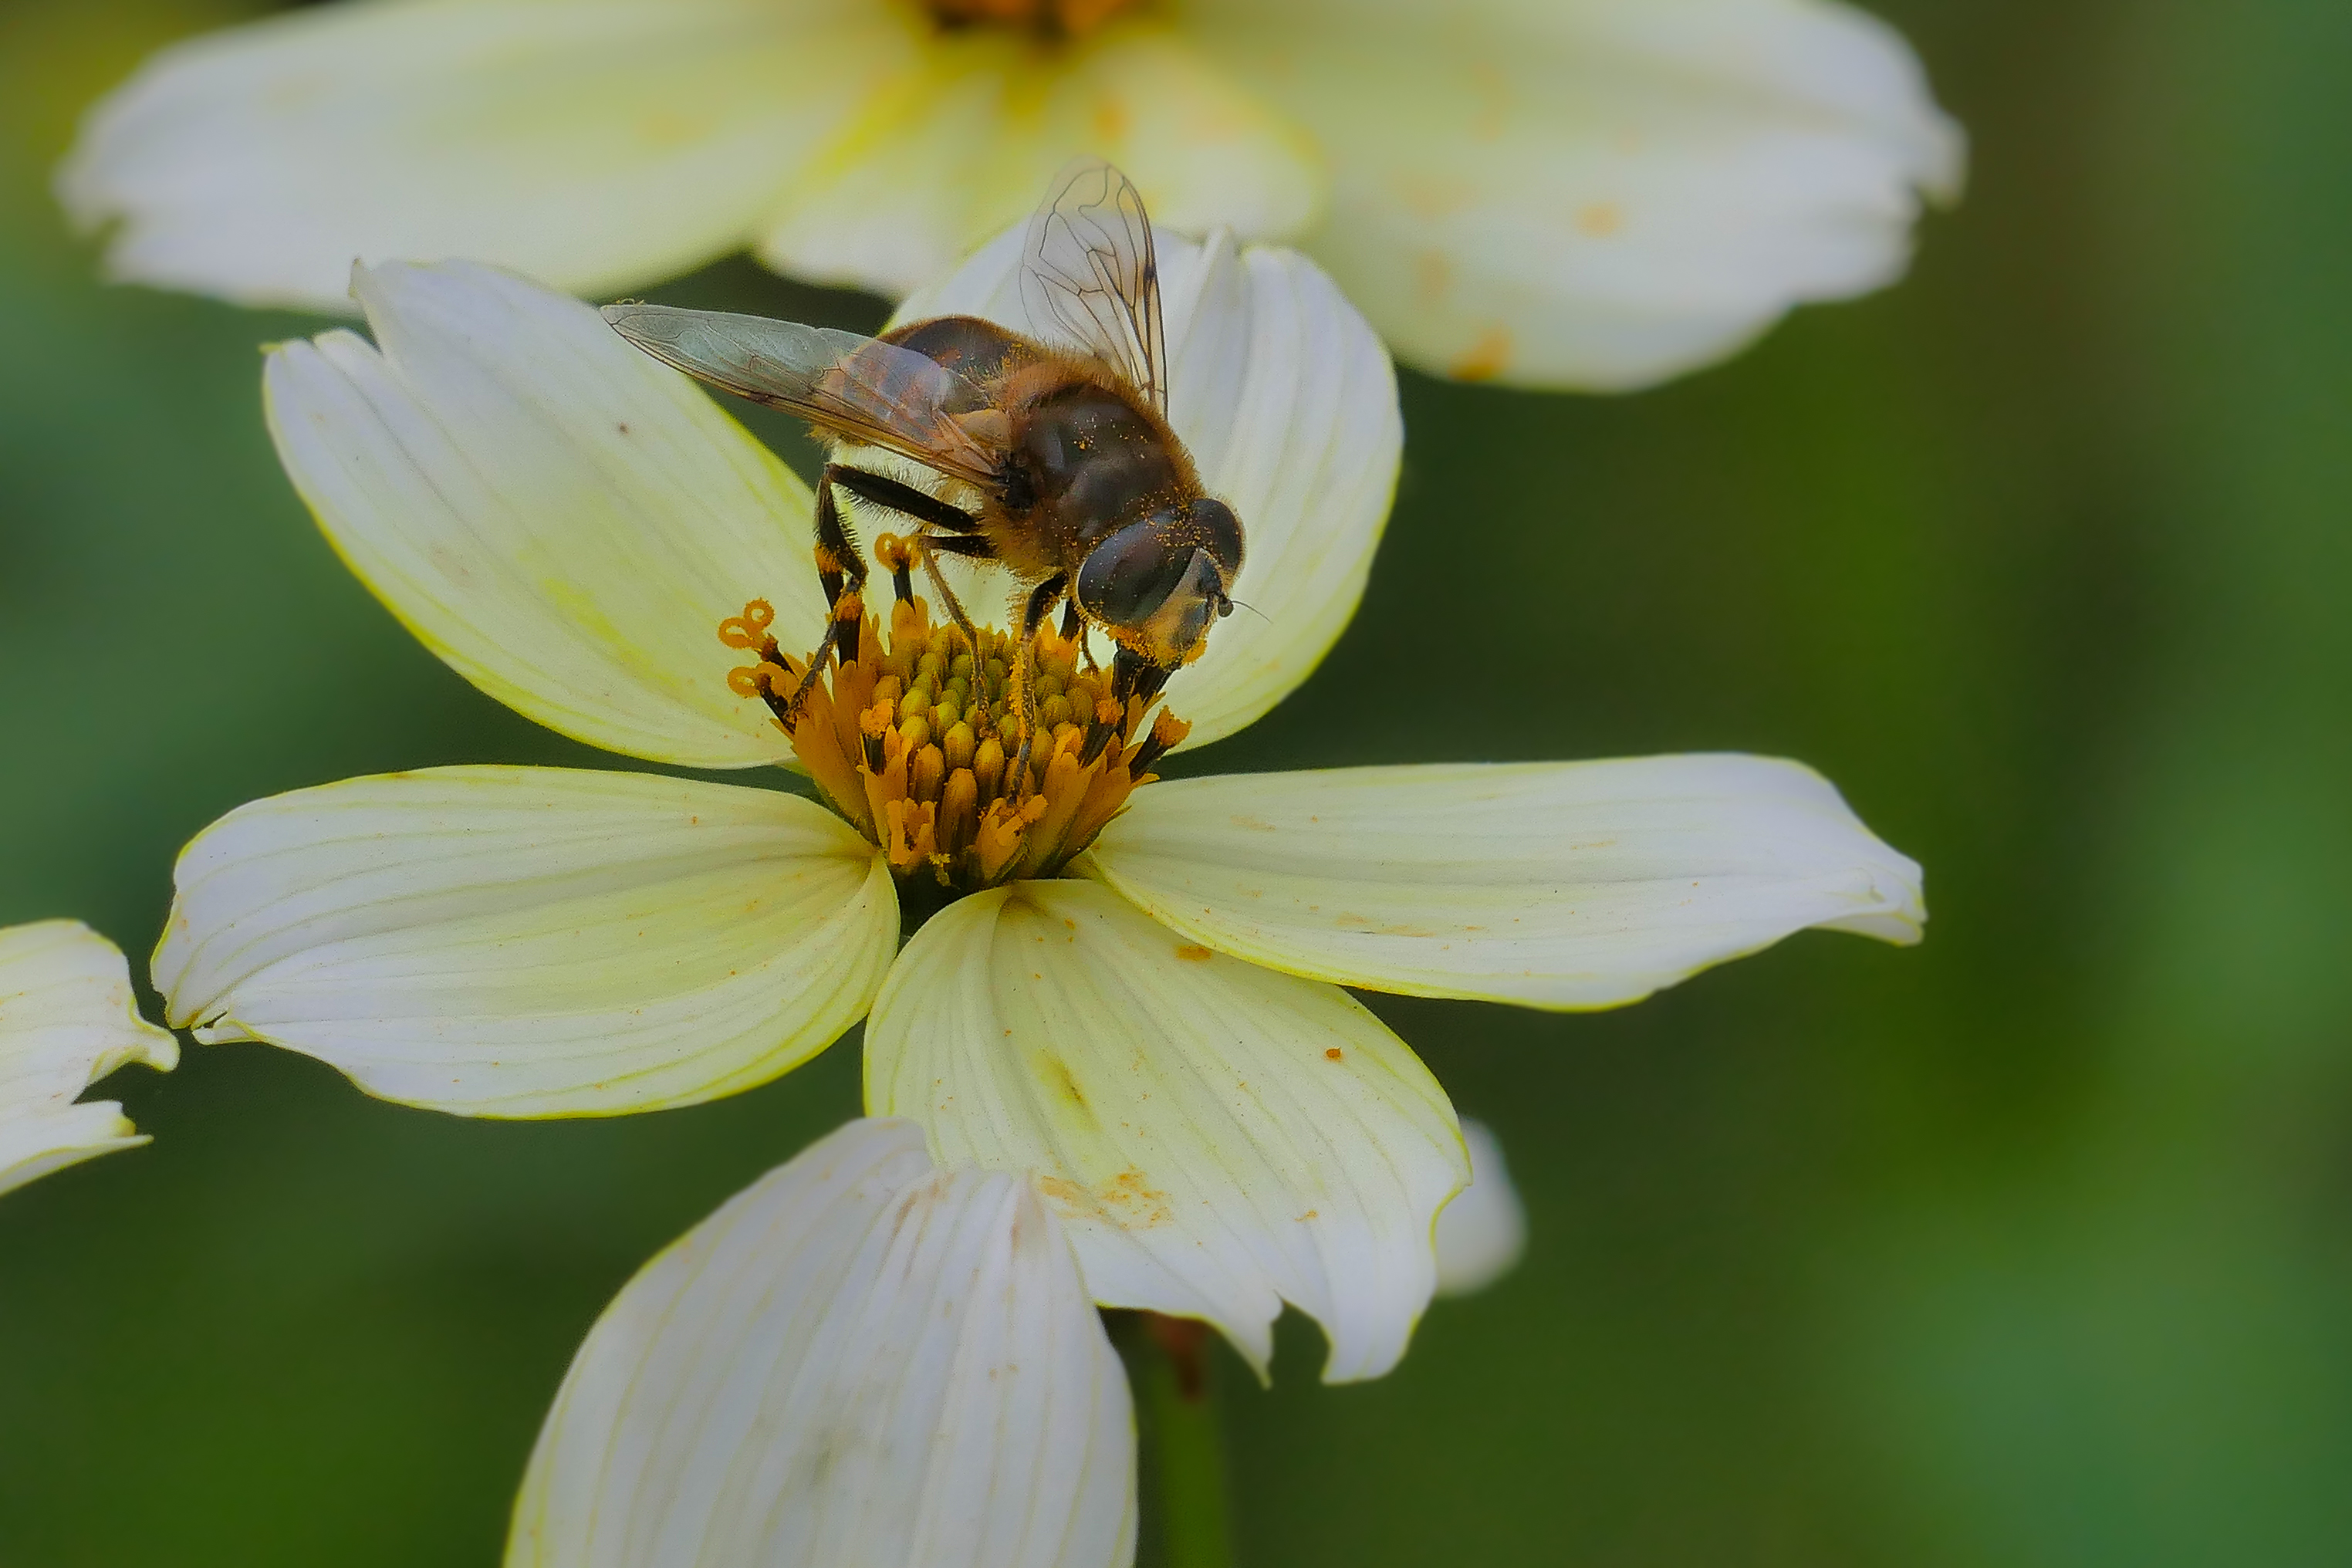
nature, blossom, plant, photography, flower, petal, pollen, green, insect, macro, botany, yellow, flora, fauna, invertebrate, wildflower, flowers, close up, animals, bee, naturaleza, flores, lumixfz1000, fz1000, nectar, ggl1, xovesphoto, animales, panasoniclumixfz1000, macro photography, flowering plant, honey bee, plant stem, membrane winged insect